Lothair II of Italy

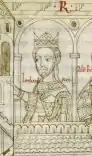

Lothair II (926/8 – 22 November 950), often Lothair of Arles, was the King of Italy from 947 to his death. He was of the noble Frankish lineage of the Bosonids, descended from Boso the Elder. His father and predecessor was Hugh of Provence, grandson of Lothair II, King of Lotharingia, and his mother was a German princess named Alda (or Hilda).